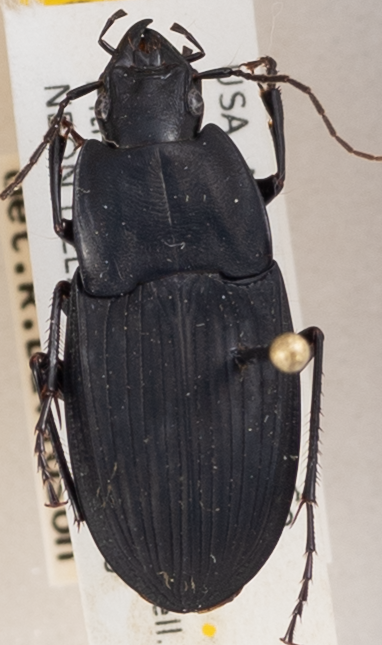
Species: Dicaelus furvus carinatus
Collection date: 2018-07-30
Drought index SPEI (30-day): -0.276
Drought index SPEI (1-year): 0.184
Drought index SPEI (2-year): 0.184